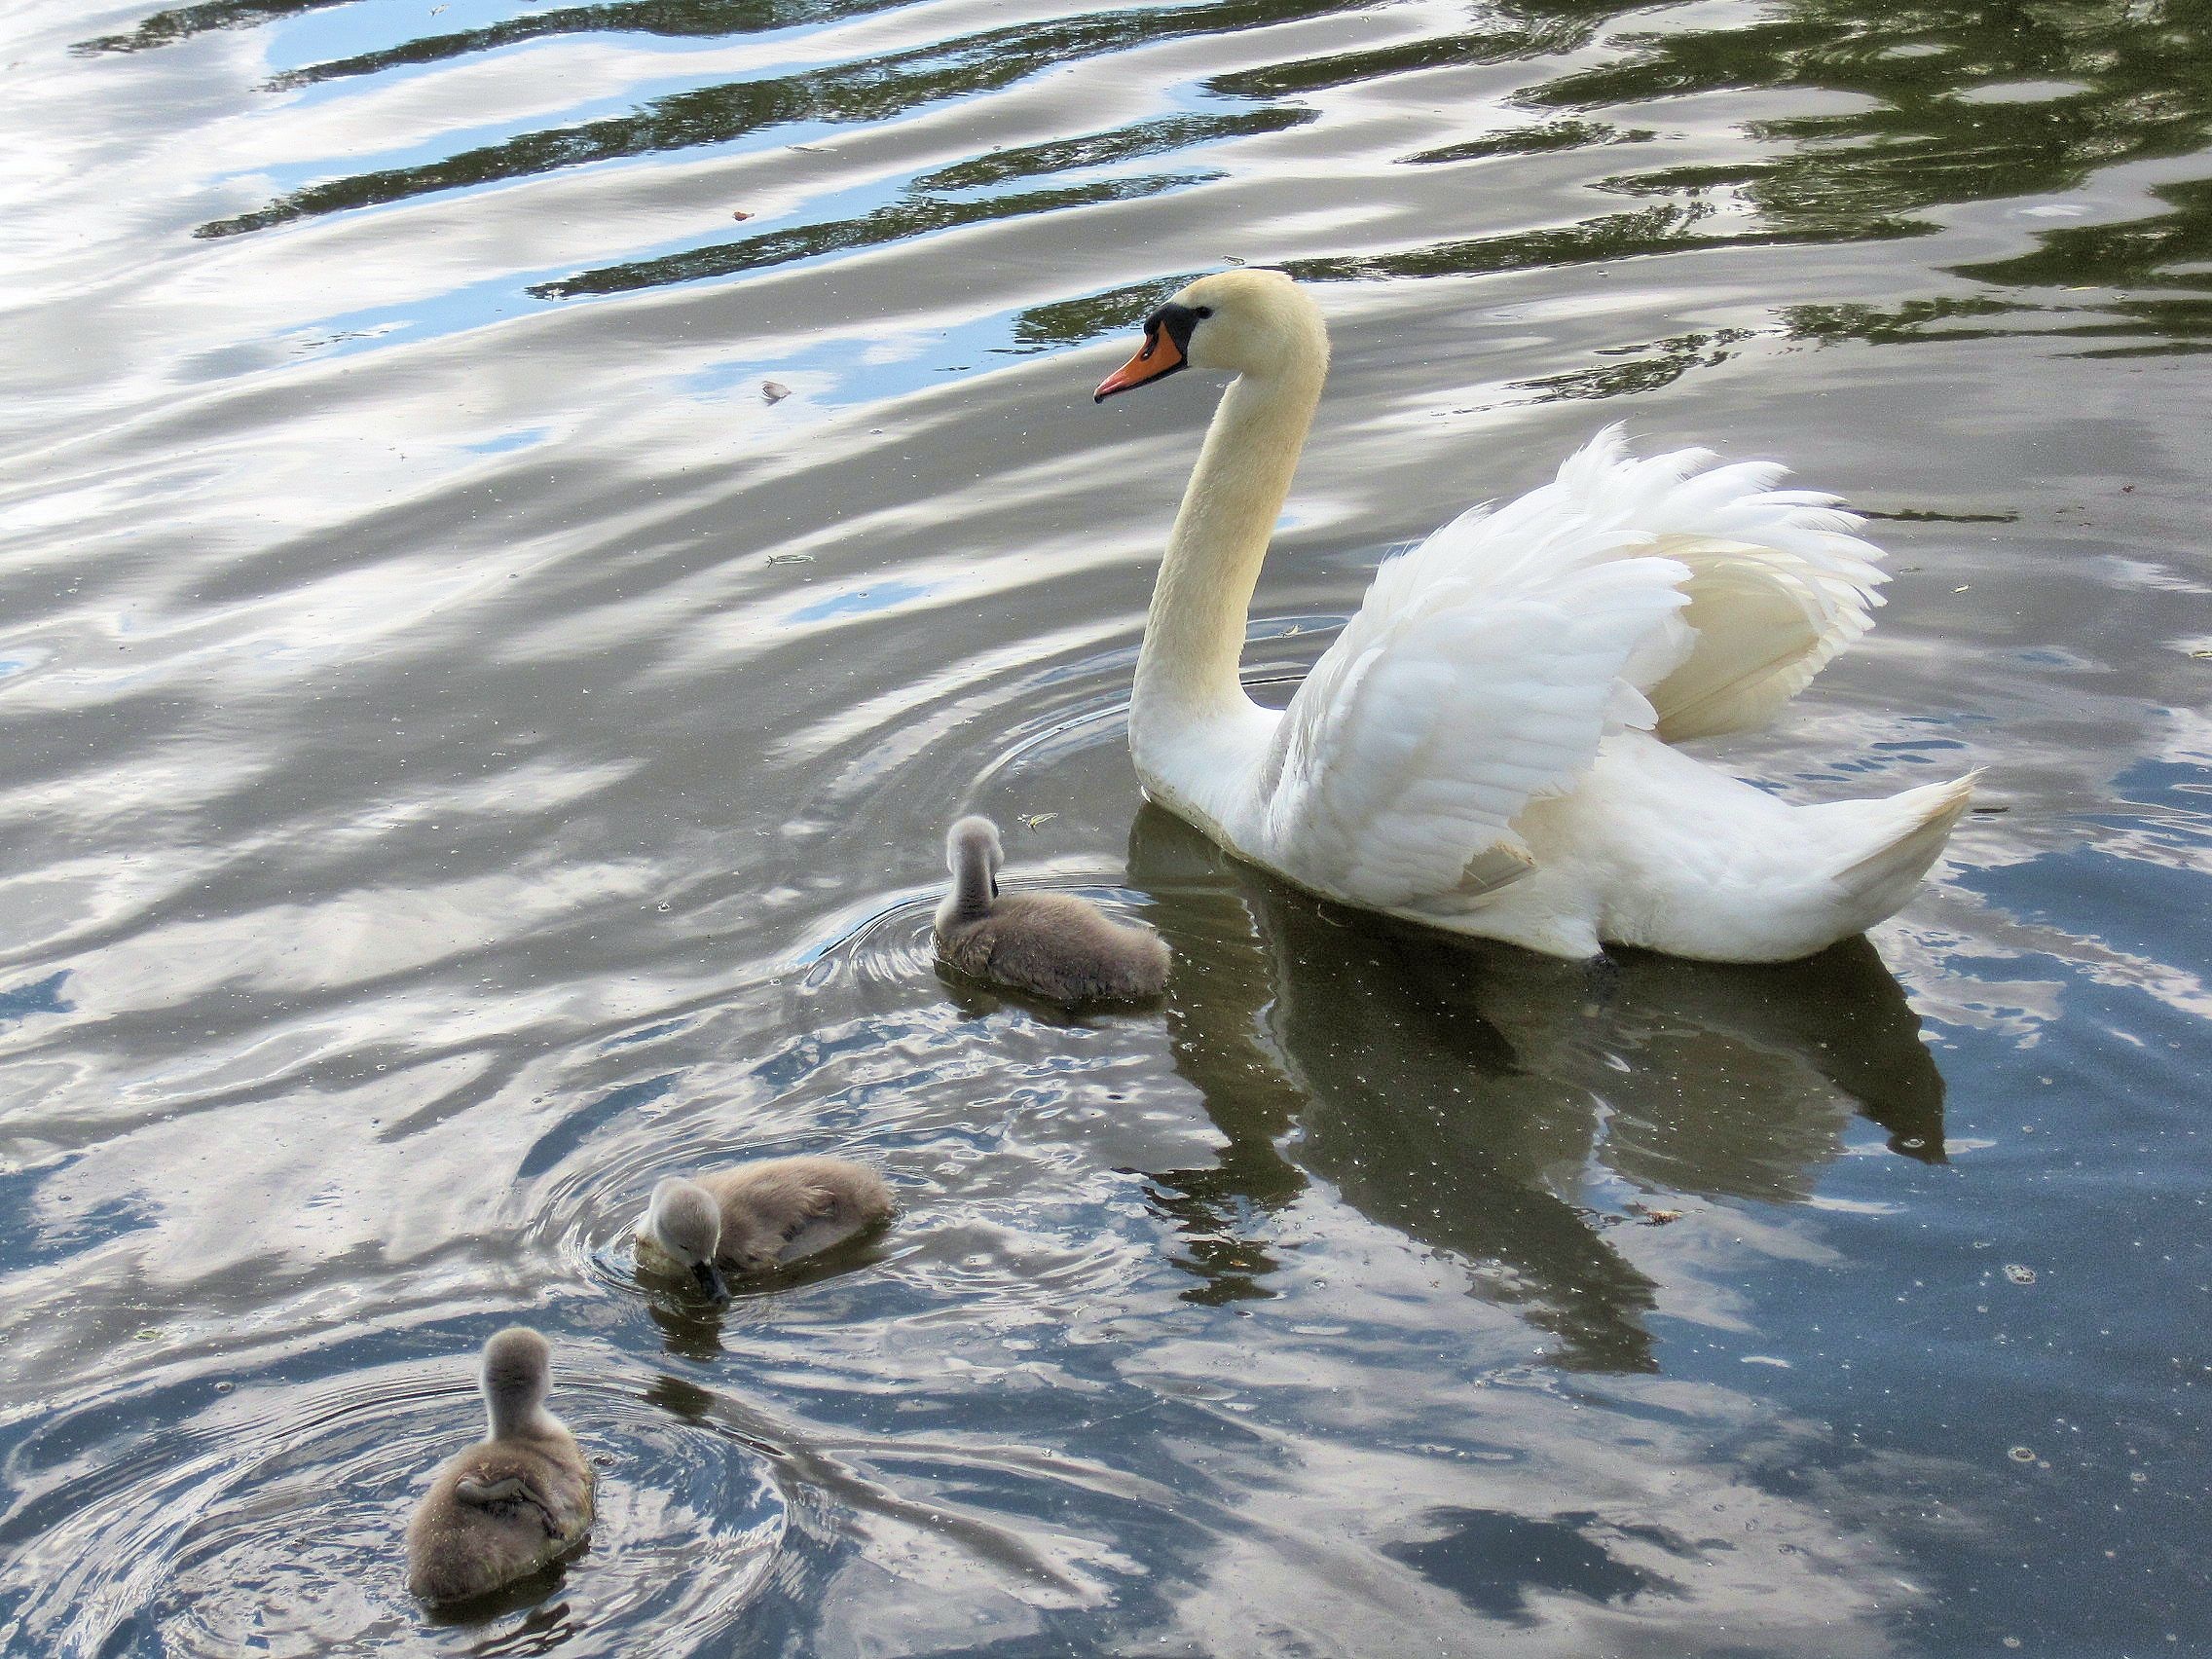
water, bird, wing, river, wildlife, reflection, beak, fauna, swan, vertebrate, waterfowl, water bird, ducks geese and swans, baby signets